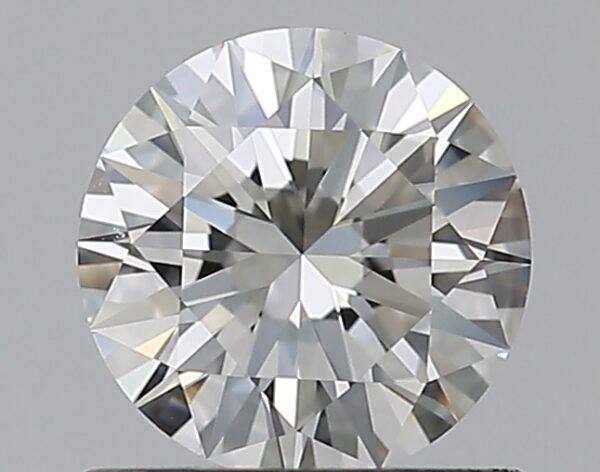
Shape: round
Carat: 0.59
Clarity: VVS2
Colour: I
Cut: EX
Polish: EX
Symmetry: EX
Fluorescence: N
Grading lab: GIA
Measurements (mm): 5.46 x 5.48 x 3.28